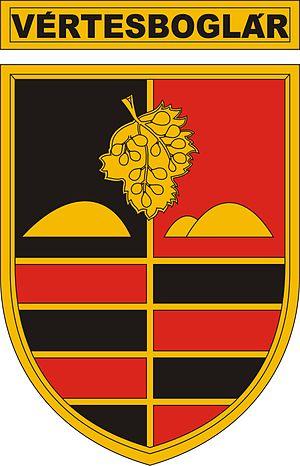
Vértesboglár est un village et une commune du comitat de Fejér en Hongrie.